Kes tahab saada miljonäriks?

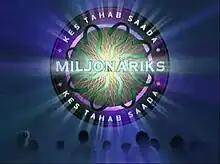
First version of "Kes tahab saada miljonäriks?" titles

Kes tahab saada miljonäriks? (English translation: "Who wants to become a millionaire?") was an Estonian game show based on the original British format of "Who Wants to Be a Millionaire?". The show was hosted by Hannes Võrno and ran for six seasons, from 2002 to 2008. The main goal of the game was to win 1 million EEK (€63,912) by answering 15 multiple-choice questions correctly. There were 3 "lifelines" - "fifty fifty", "phone a friend" and "ask the audience". The final season introduced the Three Wise Men lifeline from the second milestone. The game show was shown on the Estonian TV station TV3. When a contestant got the fifth question correct, they would leave with at least 1,000 EEK. When a contestant got the tenth question correct, they would leave with at least 32,000 EEK.